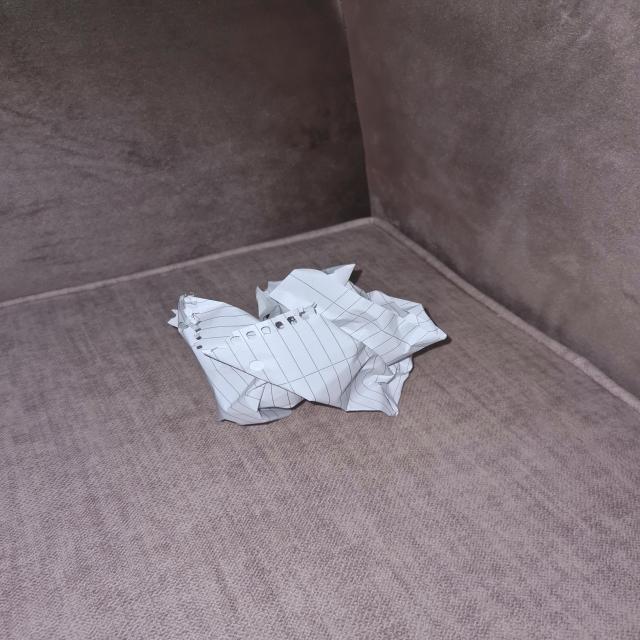
Label: tissues